Mohan Parmar

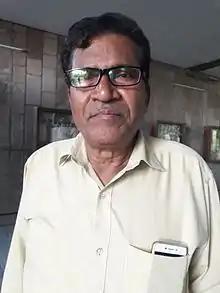
at ATMA Hall, Ahmedabad, March 2017

Mohan Parmar (born 15 March 1948) is a Gujarati language short story writer, novelist and critic. Parmar won the Sahitya Akademi Award for Gujarati in 2011 for his short story collection "Anchalo". He was earlier editor of "Hayati", an organ of Gujarati Dalit Sahitya Akademi, along with Harish Mangalam. He served as deputy editor of "Parab", a monthly journal of Gujarati Sahitya Parishad.